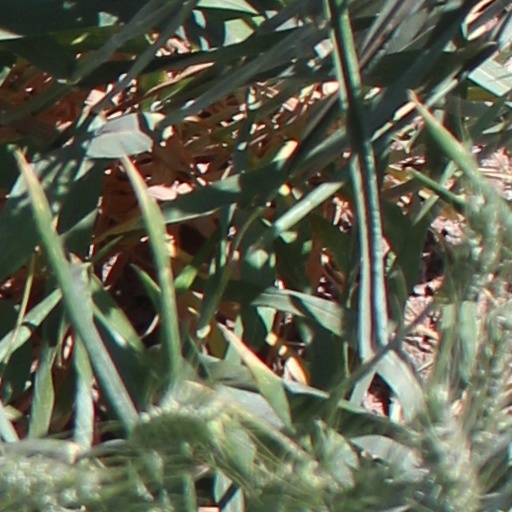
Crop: wheat